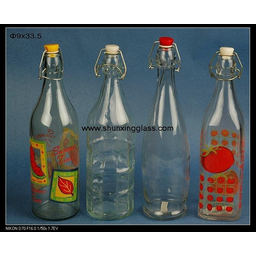
Label: bottles